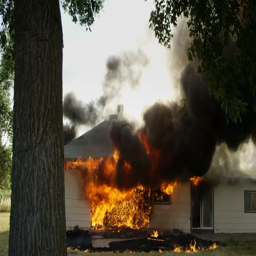
house on fire burning during a controlled burn